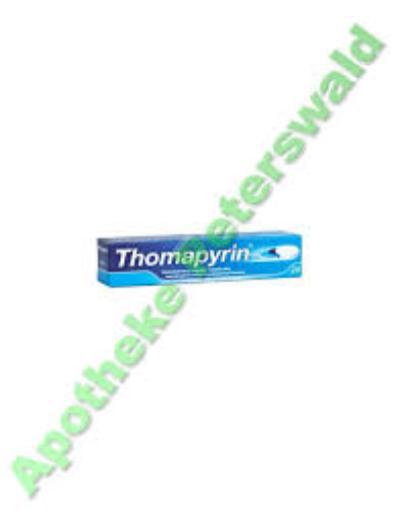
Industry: Medical